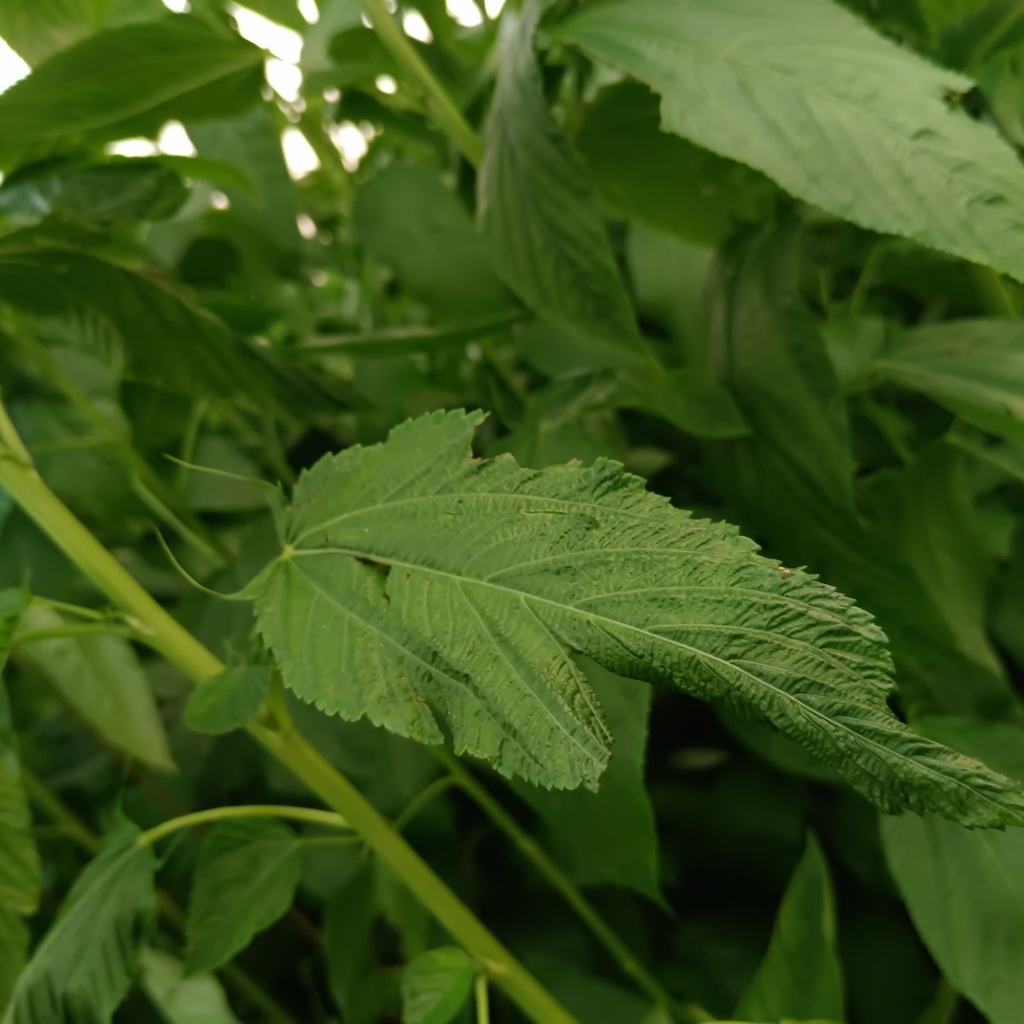
Label: Stem Soft Rot